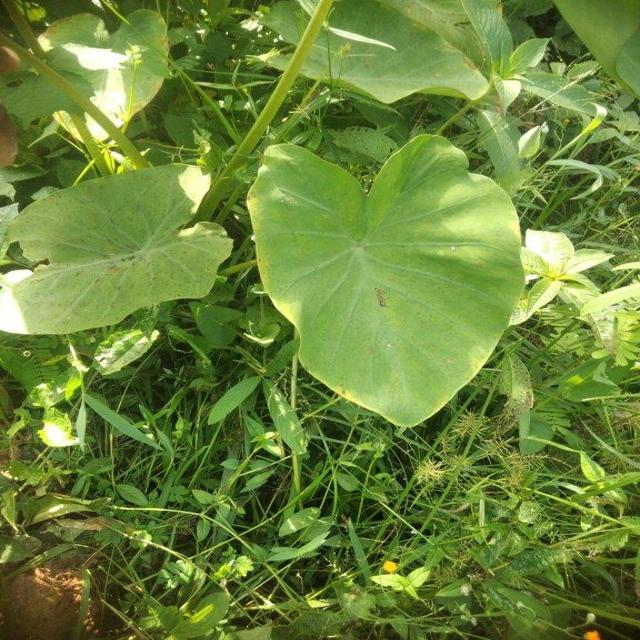
Label: Early_Blight